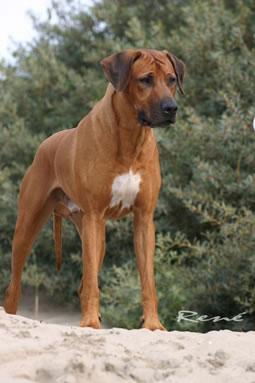
Rhodesian_ridgeback